Utah

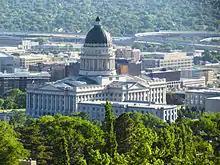
The Utah State Capitol, Salt Lake City

Salt Lake City International Airport is the only international airport in the state and serves as a hub for Delta Air Lines. The airport has consistently ranked first in on-time departures and had the fewest cancellations among U.S. airports. The airport has non-stop service to more than a hundred destinations throughout the United States, Canada, and Mexico, as well as to Amsterdam, London and Paris. Canyonlands Field (near Moab), Cedar City Regional Airport, Ogden-Hinckley Airport, Provo Municipal Airport, St. George Regional Airport, and Vernal Regional Airport all provide limited commercial air service. A new regional airport at St. George opened on January 12, 2011. SkyWest Airlines is also headquartered in St. George and maintains a hub in Salt Lake City.